M-553 (Michigan highway)

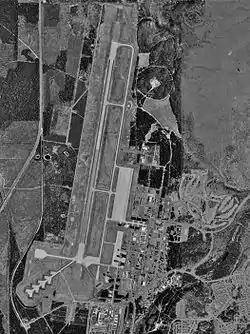
Aerial photo of

In 1976, the MCRC shifted the southern end of CR 553 westward to its current alignment from K.I. Sawyer AFB to New Swanzy so the road crossed the railroad in a different location, using a bridge instead of the previous at-grade crossing. Later in the decade, another section of the roadway was realigned through Sands Township; this segment was moved by 1979 south of the Crossroads area. The southern end of this project was completed by 1981, and the roadway directly angled northwesterly instead of utilizing a long sweeping curve between the road to the south and the new road to the north. Later in 1986, the roadway carrying CR 553 over the Carp River was washed away during spring flooding; the county had to replace the culverts supporting the road with new ones, forcing a temporary road closure. The bridge over the rail line near the Air Force Base had weakened sufficiently by December 1988 that the MCRC had to lower the truck weight limits for the structure from for single-unit trucks and for double- or triple-unit trucks; repairs to the structure were planned for the following year.